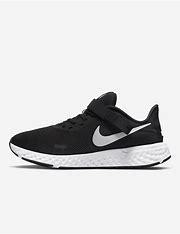
Brand: Nike
Model: Revolution 5 Flyease